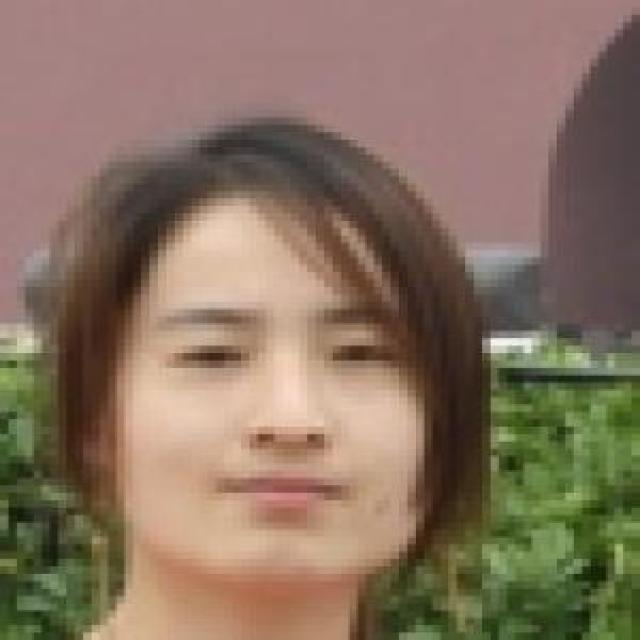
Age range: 21-44